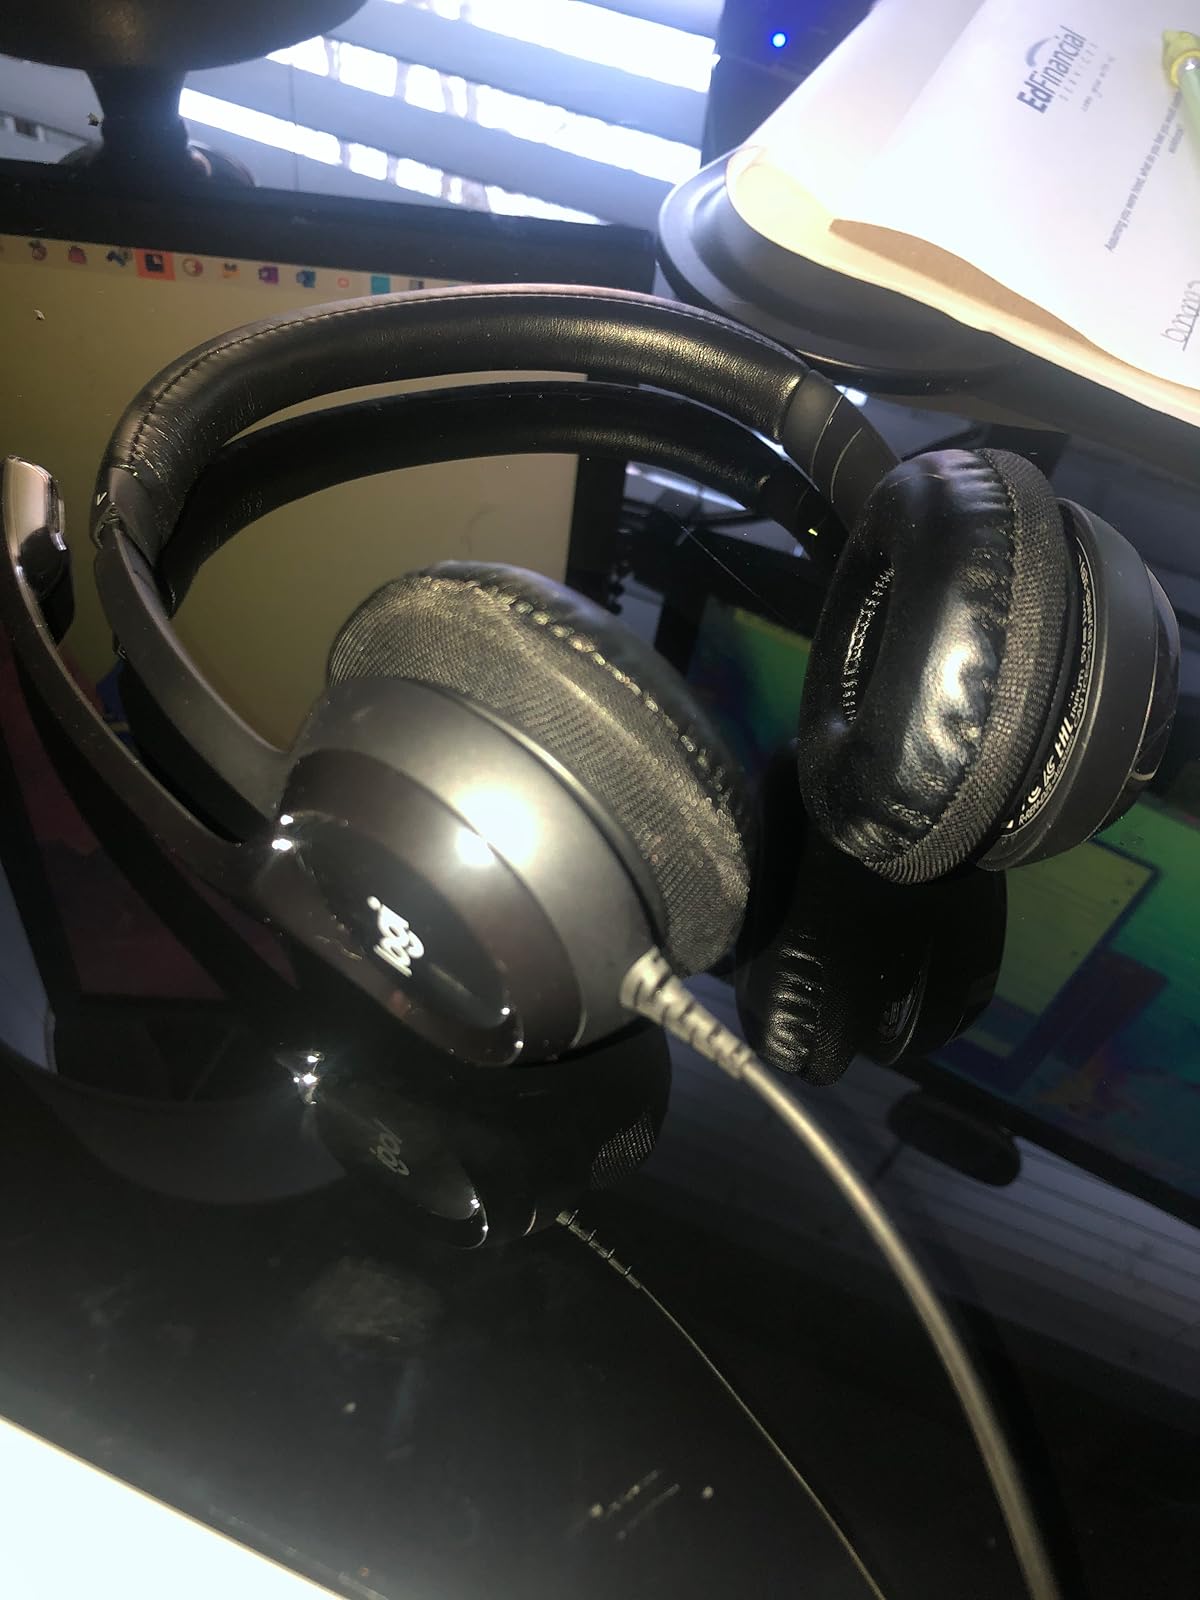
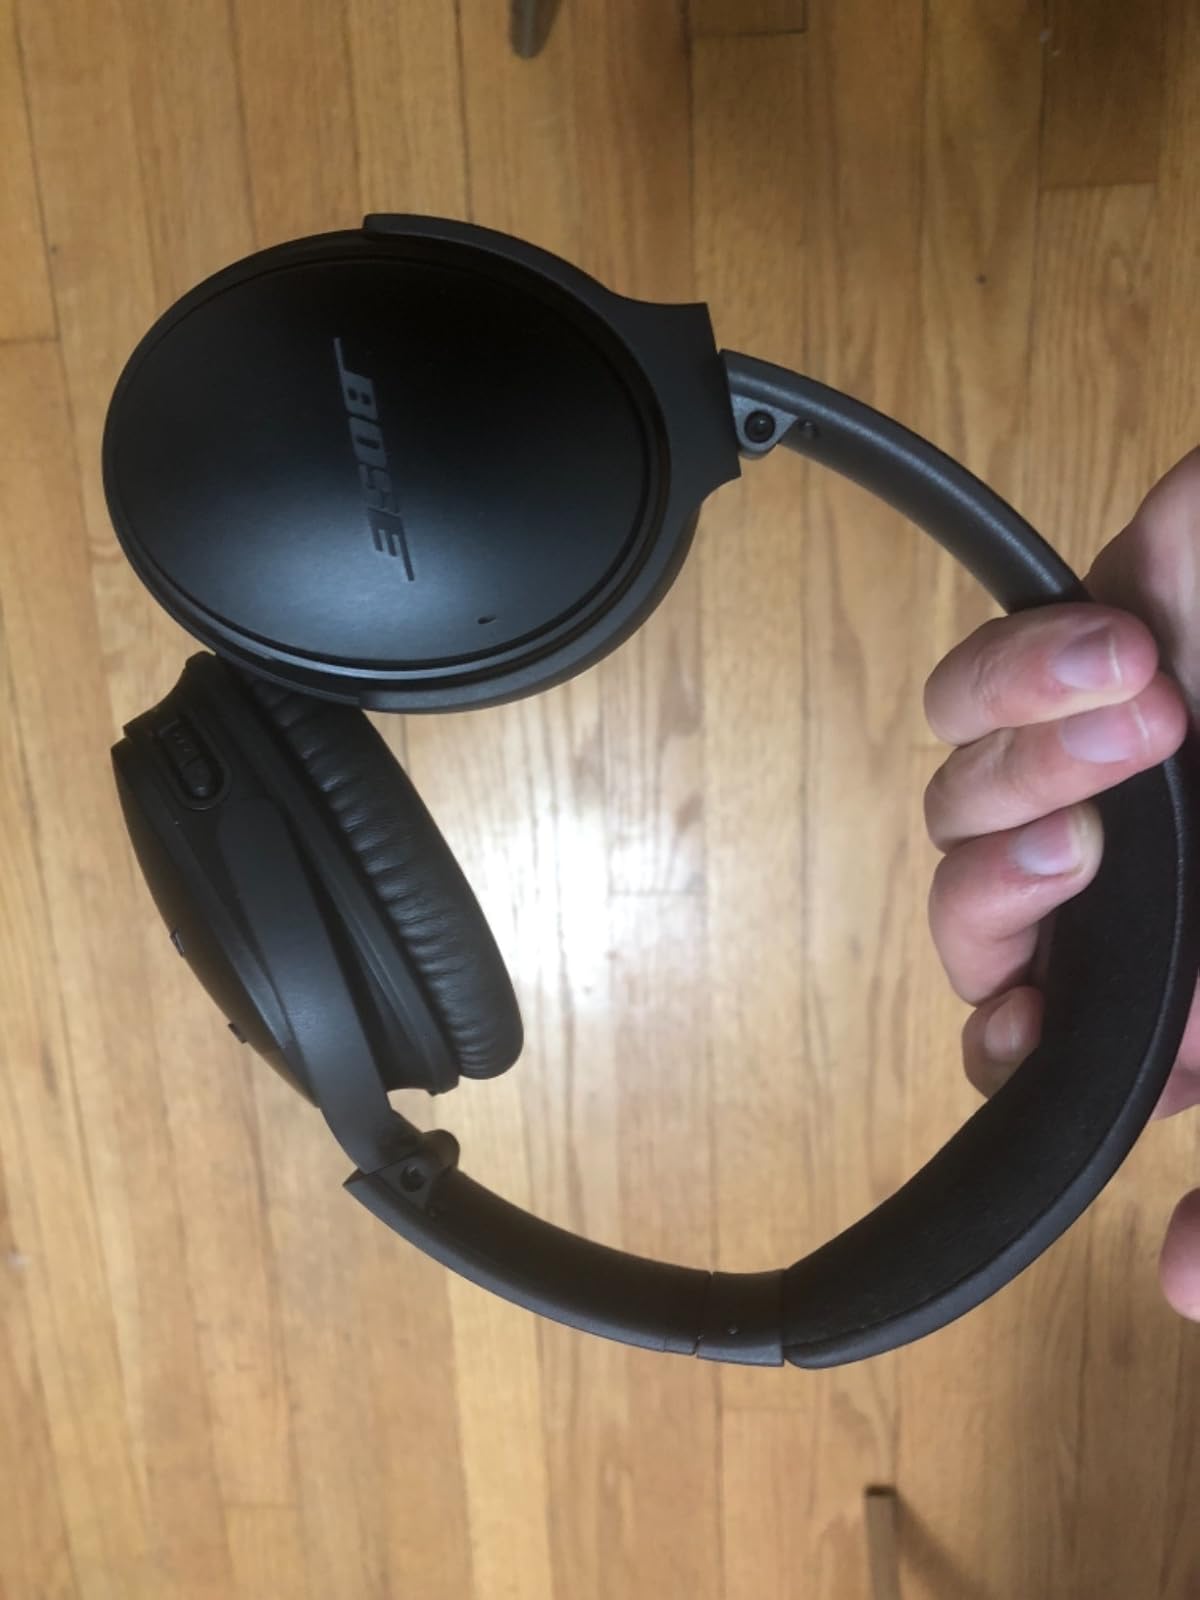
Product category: headphones
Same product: no